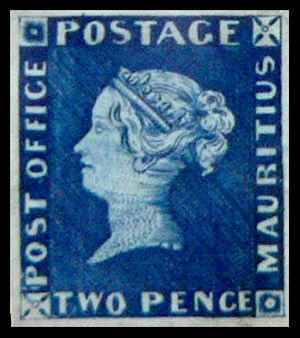
Les deux timbres-poste Post Office sont les premiers timbres émis pour le service postal de l'île Maurice, alors colonie britannique. Ils ont été émis en 1847.